Vanna White

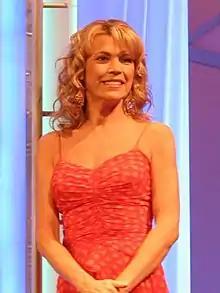
White next to the puzzle board during a recording of "Wheel of Fortune" on February 8, 2006

Vanna Marie White (née Rosich; born February 18, 1957) is an American television personality and game-show hostess, best known as the co-host of the game show "Wheel of Fortune", a position she has held since 1982. She began her career as a model while studying fashion, competing in Miss Georgia USA in 1978. In addition to her work on "Wheel of Fortune", she has played minor characters or appeared as herself in many films and television series, and is the author of the 1987 autobiography "Vanna Speaks". She also participates in real-estate investment, owns the yarn brand Vanna's Choice, and is a patron of St. Jude Children's Research Hospital.